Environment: real
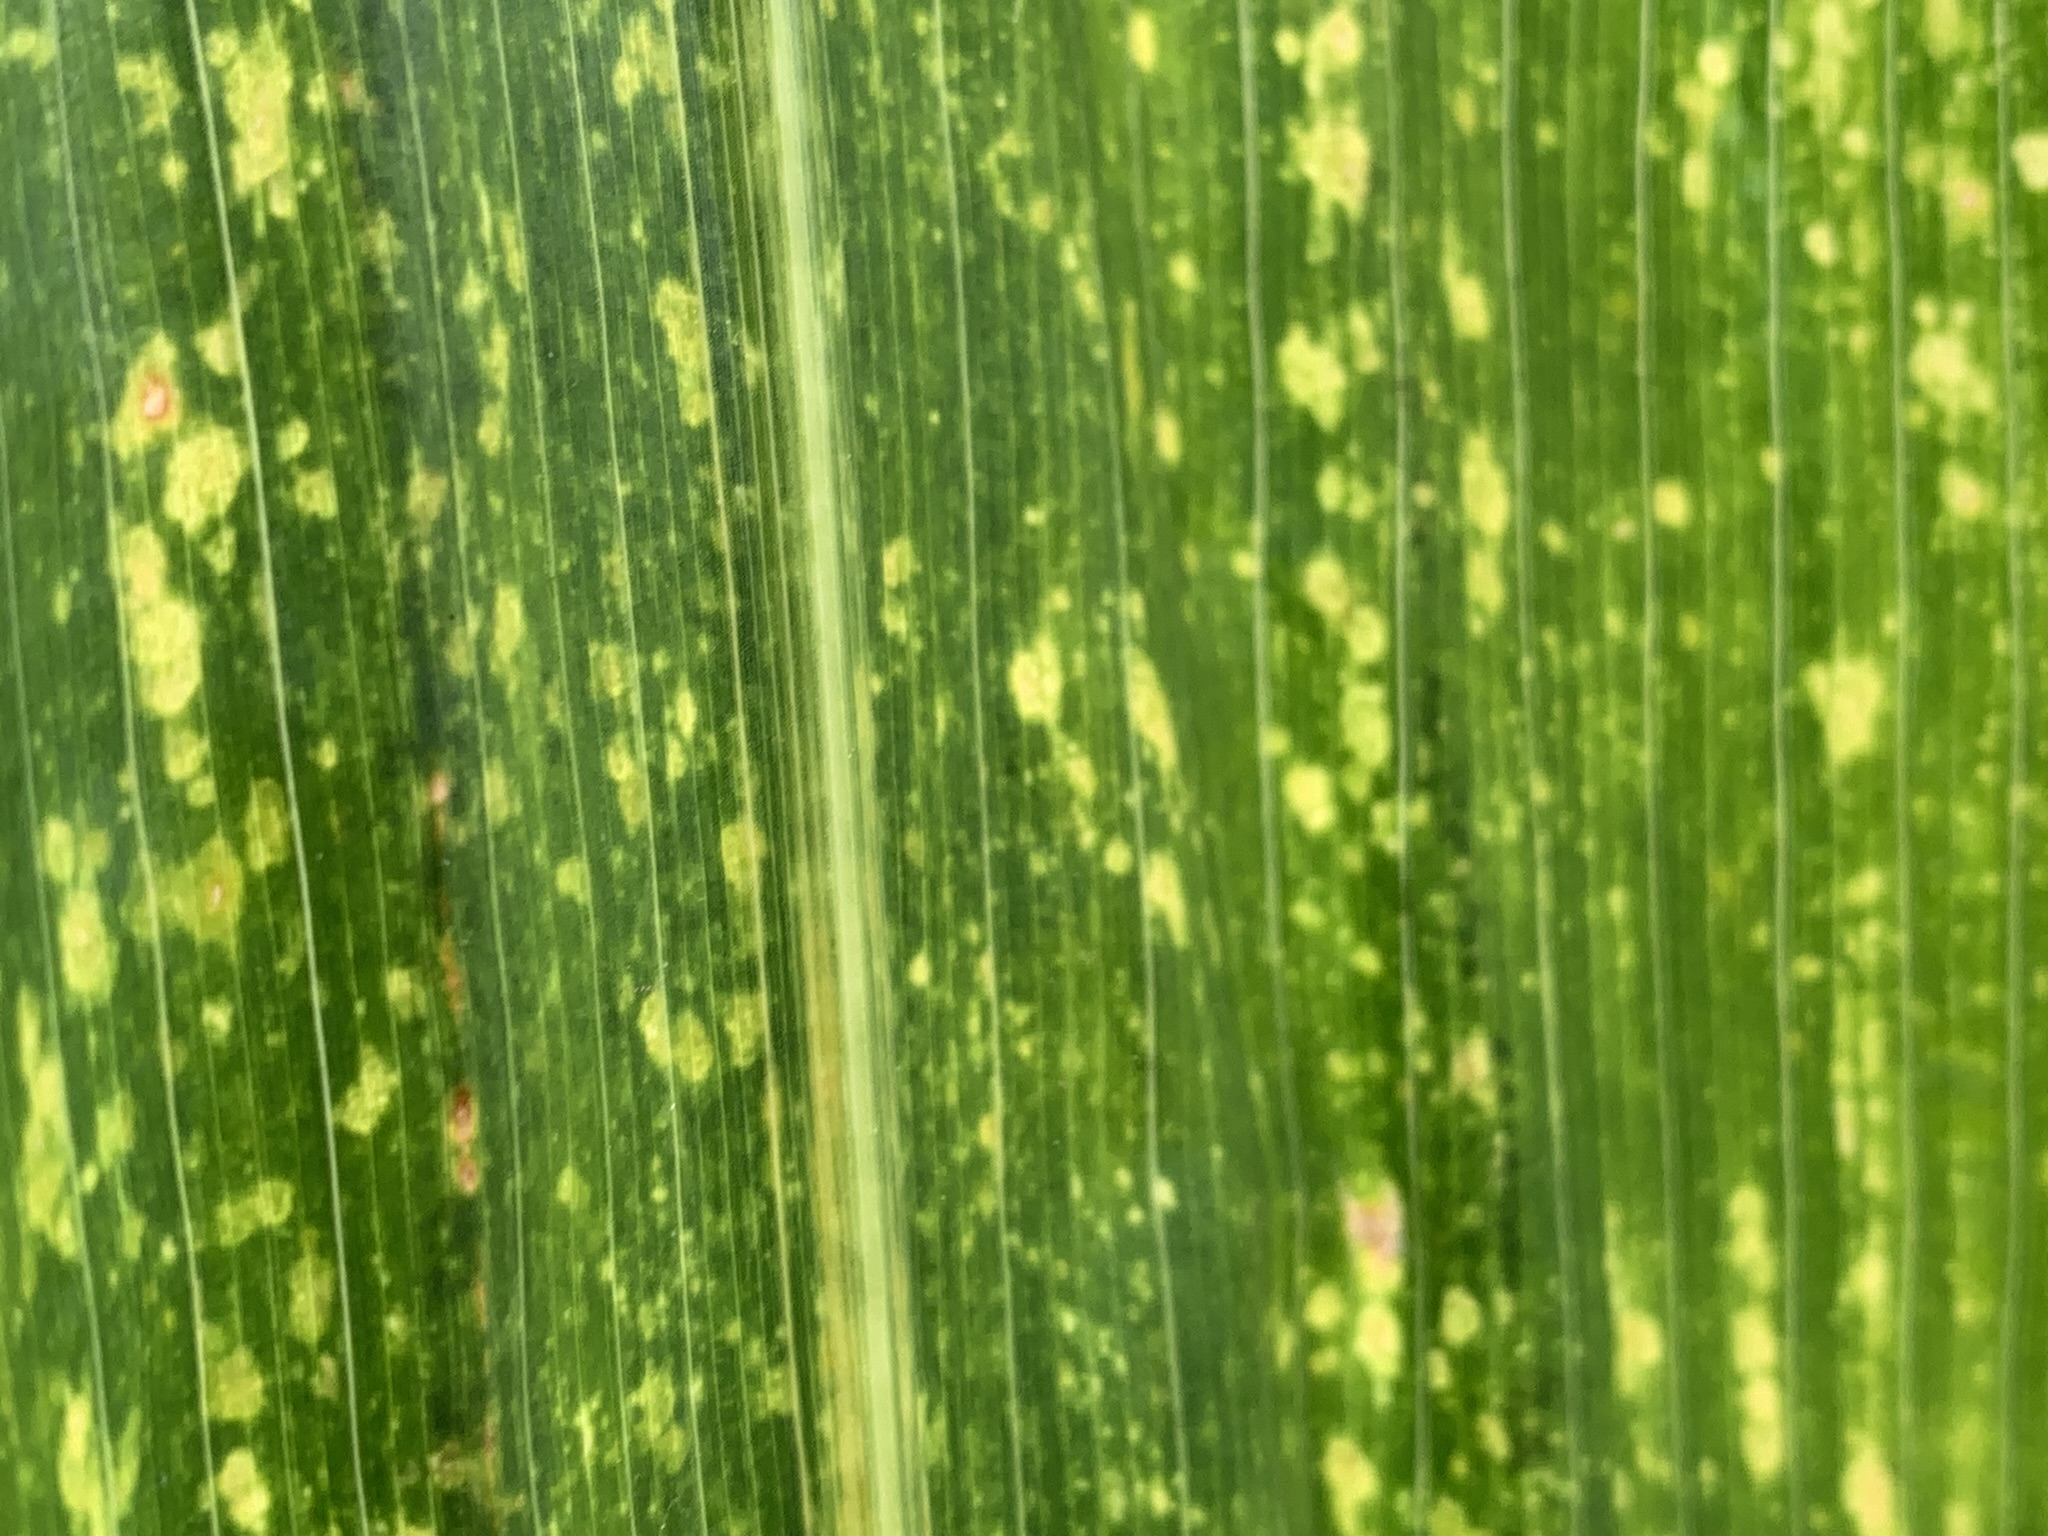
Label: lethal_necrosis